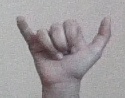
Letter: ya